New Smyrna Speedway

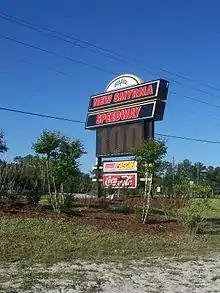
New Smyrna Speedway's sign

New Smyrna Speedway hosts the annual World Series of Asphalt Stock Car Racing, featuring nine consecutive nights of racing that runs during Speedweeks every February. The World Series has seen many of the current and former top names in NASCAR competing on the high-banked half-mile including Ryan Newman, Tony Stewart, Kyle Busch, Mark Martin, Geoff Bodine, Rick Wilson, Richie Evans, Jimmy Spencer, and Pete Hamilton, and continually draws the top talent from around the United States and Canada.